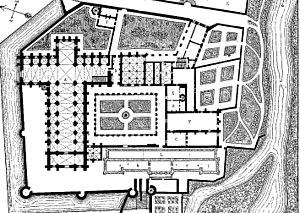
Image illustrant «
L’abbaye de La Ferté, ou abbaye de La Ferté-sur-Grosne, est une abbaye cistercienne, située à La Ferté-sur-Grosne, commune de Saint-Ambreuil, dans le département de Saône-et-Loire, en France. Elle est la première des quatre abbayes filles de Cîteaux, avec Pontigny, Clairvaux et Morimond. Ces abbayes avaient un rôle de première importance dans l’organisation de l’Ordre de Cîteaux.